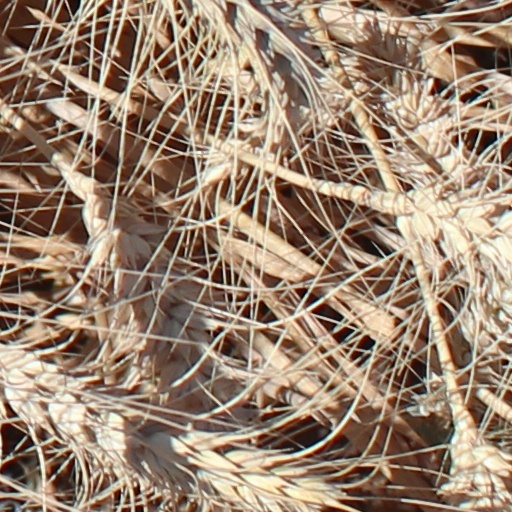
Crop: wheat